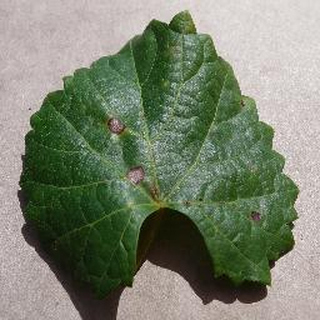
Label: grape_black_rot